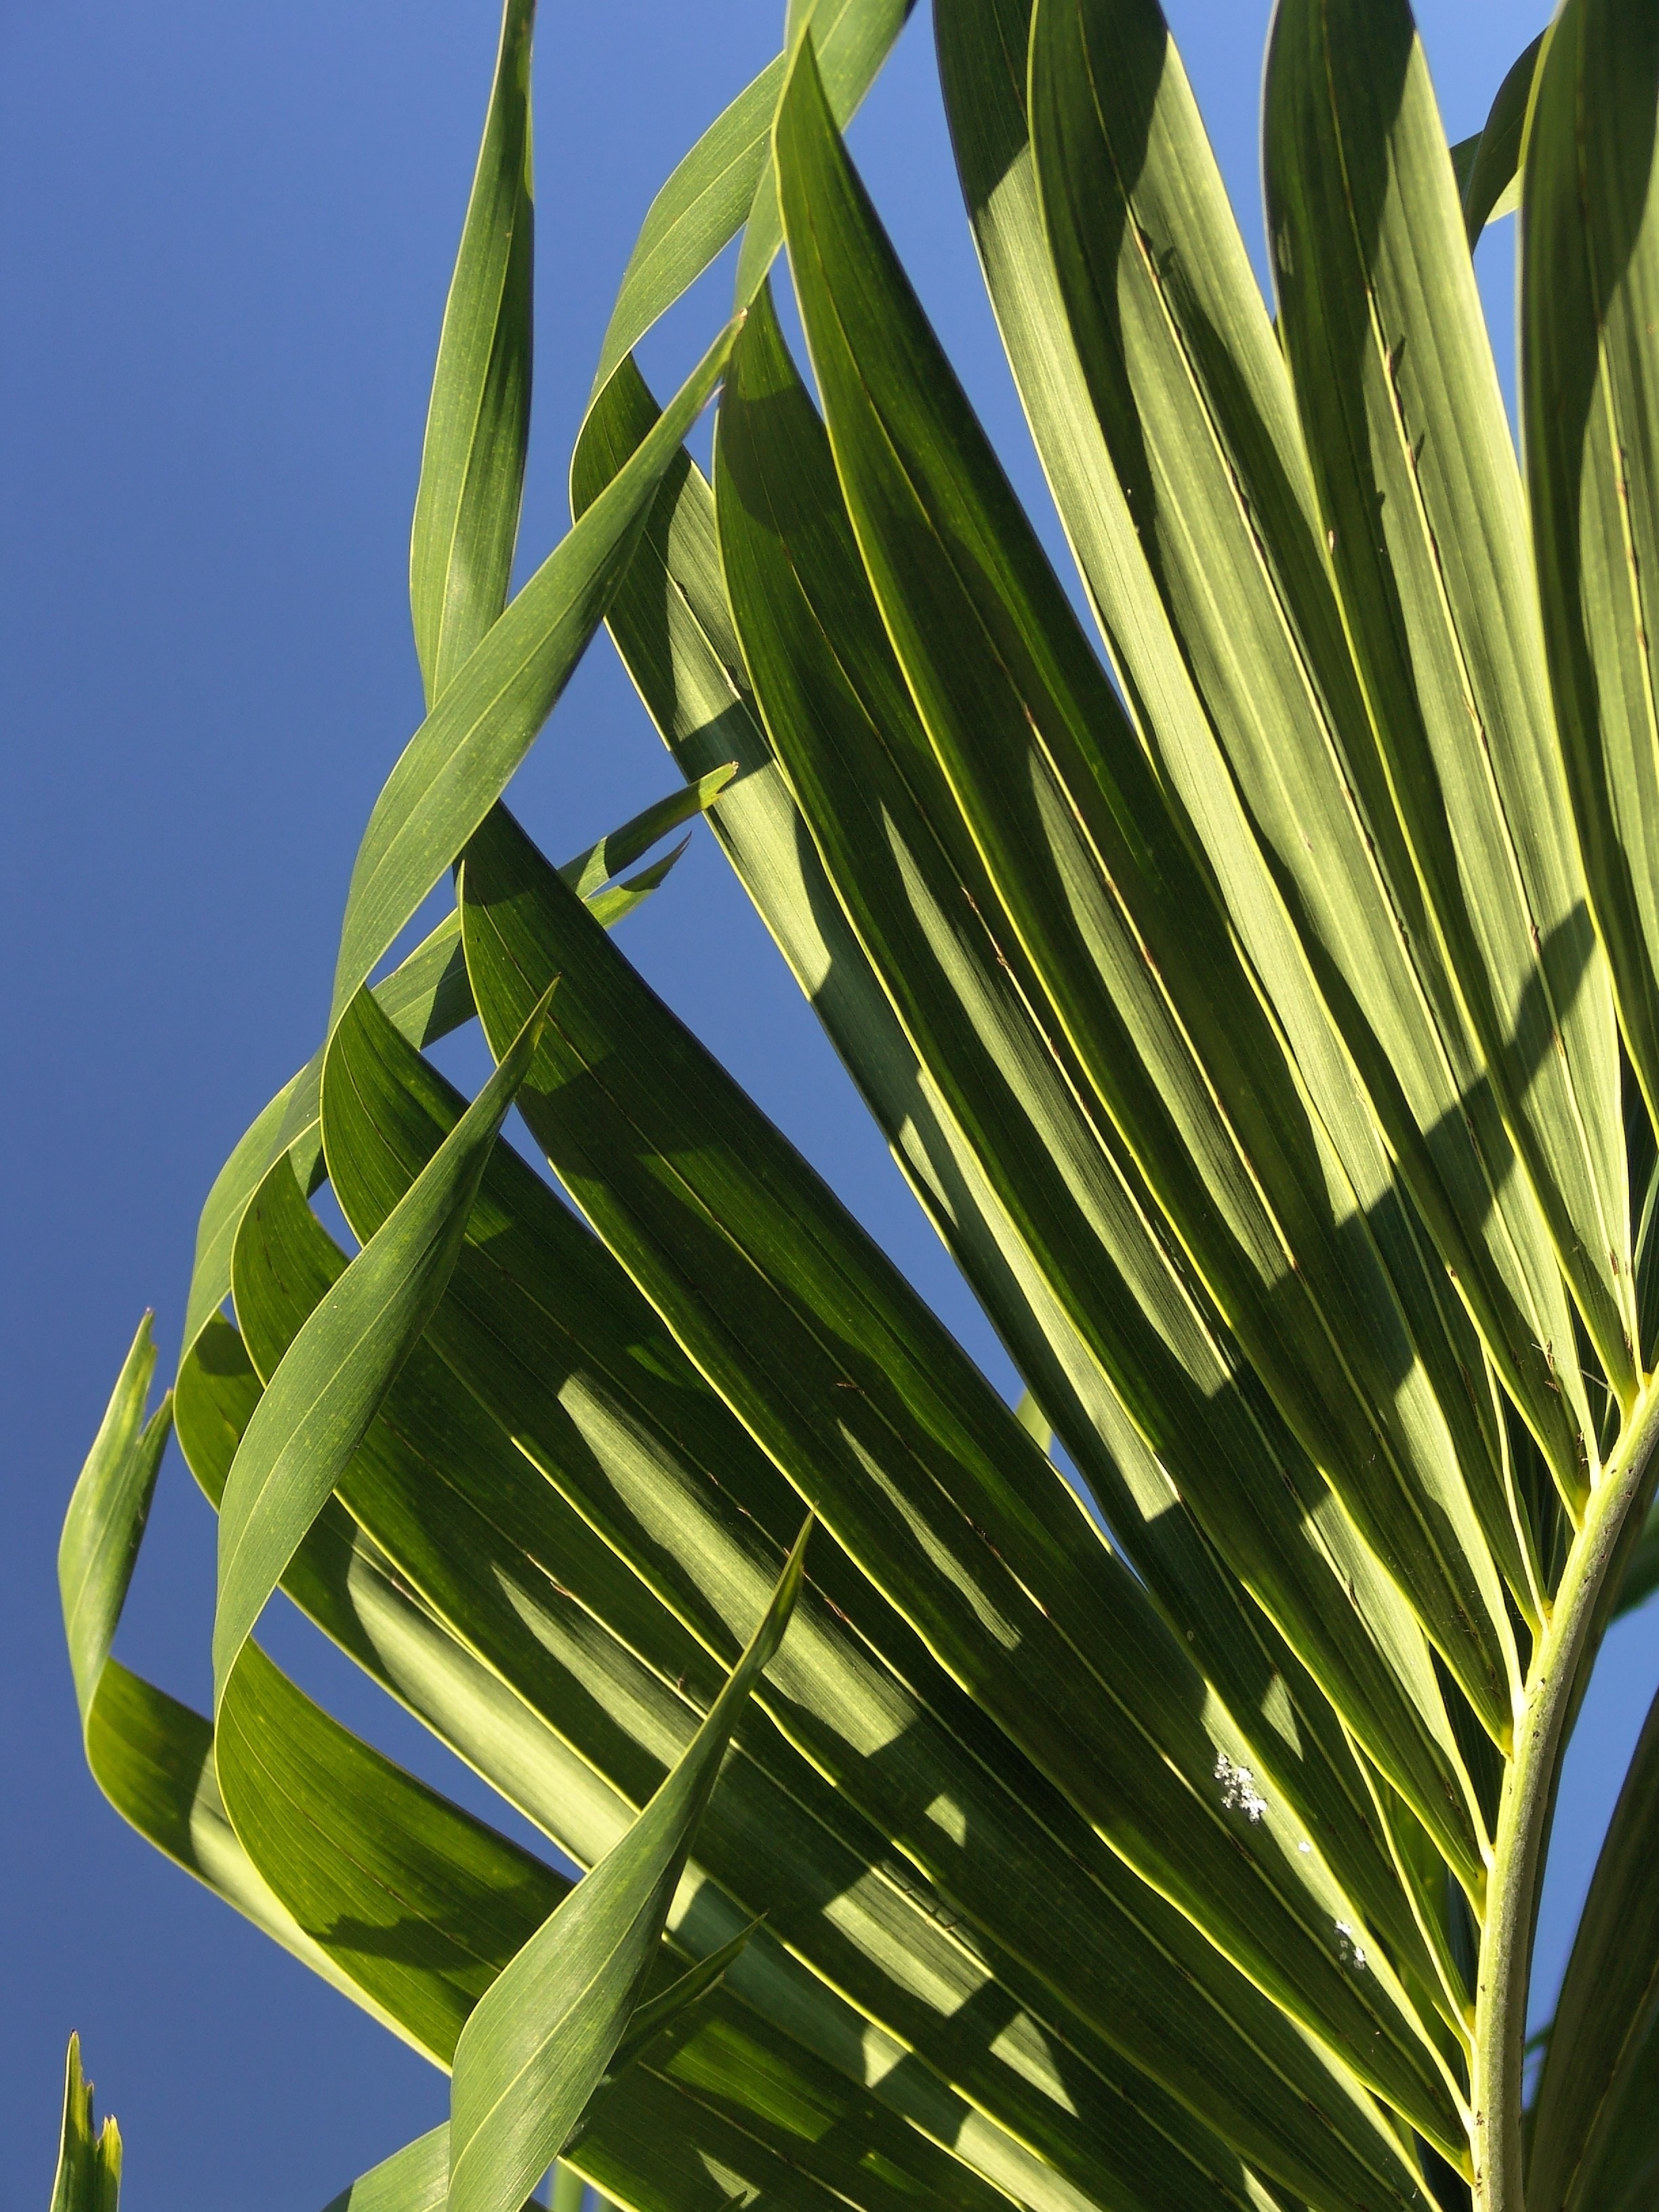
tree, grass, branch, plant, palm tree, leaf, flower, green, palm, tropical, botany, yellow, flora, frond, exotic, macro photography, flowering plant, palm leaf, palm fronds, grass family, plant stem, land plant, arecales, palm family